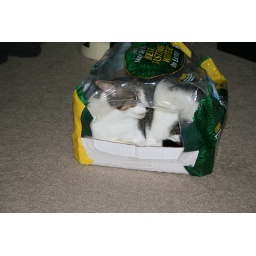
Abby in water box